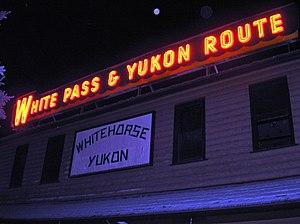
La Yukon Quest est une course de chiens de traîneau de 1 648 kilomètres à travers le grand nord canadien et l'Alaska, réputée pour être la plus difficile au monde. Elle a lieu tous les ans au mois de février. Les années impaires, les traîneaux partent de Whitehorse pour arriver à Fairbanks et les années paires, la course est dans le sens inverse.